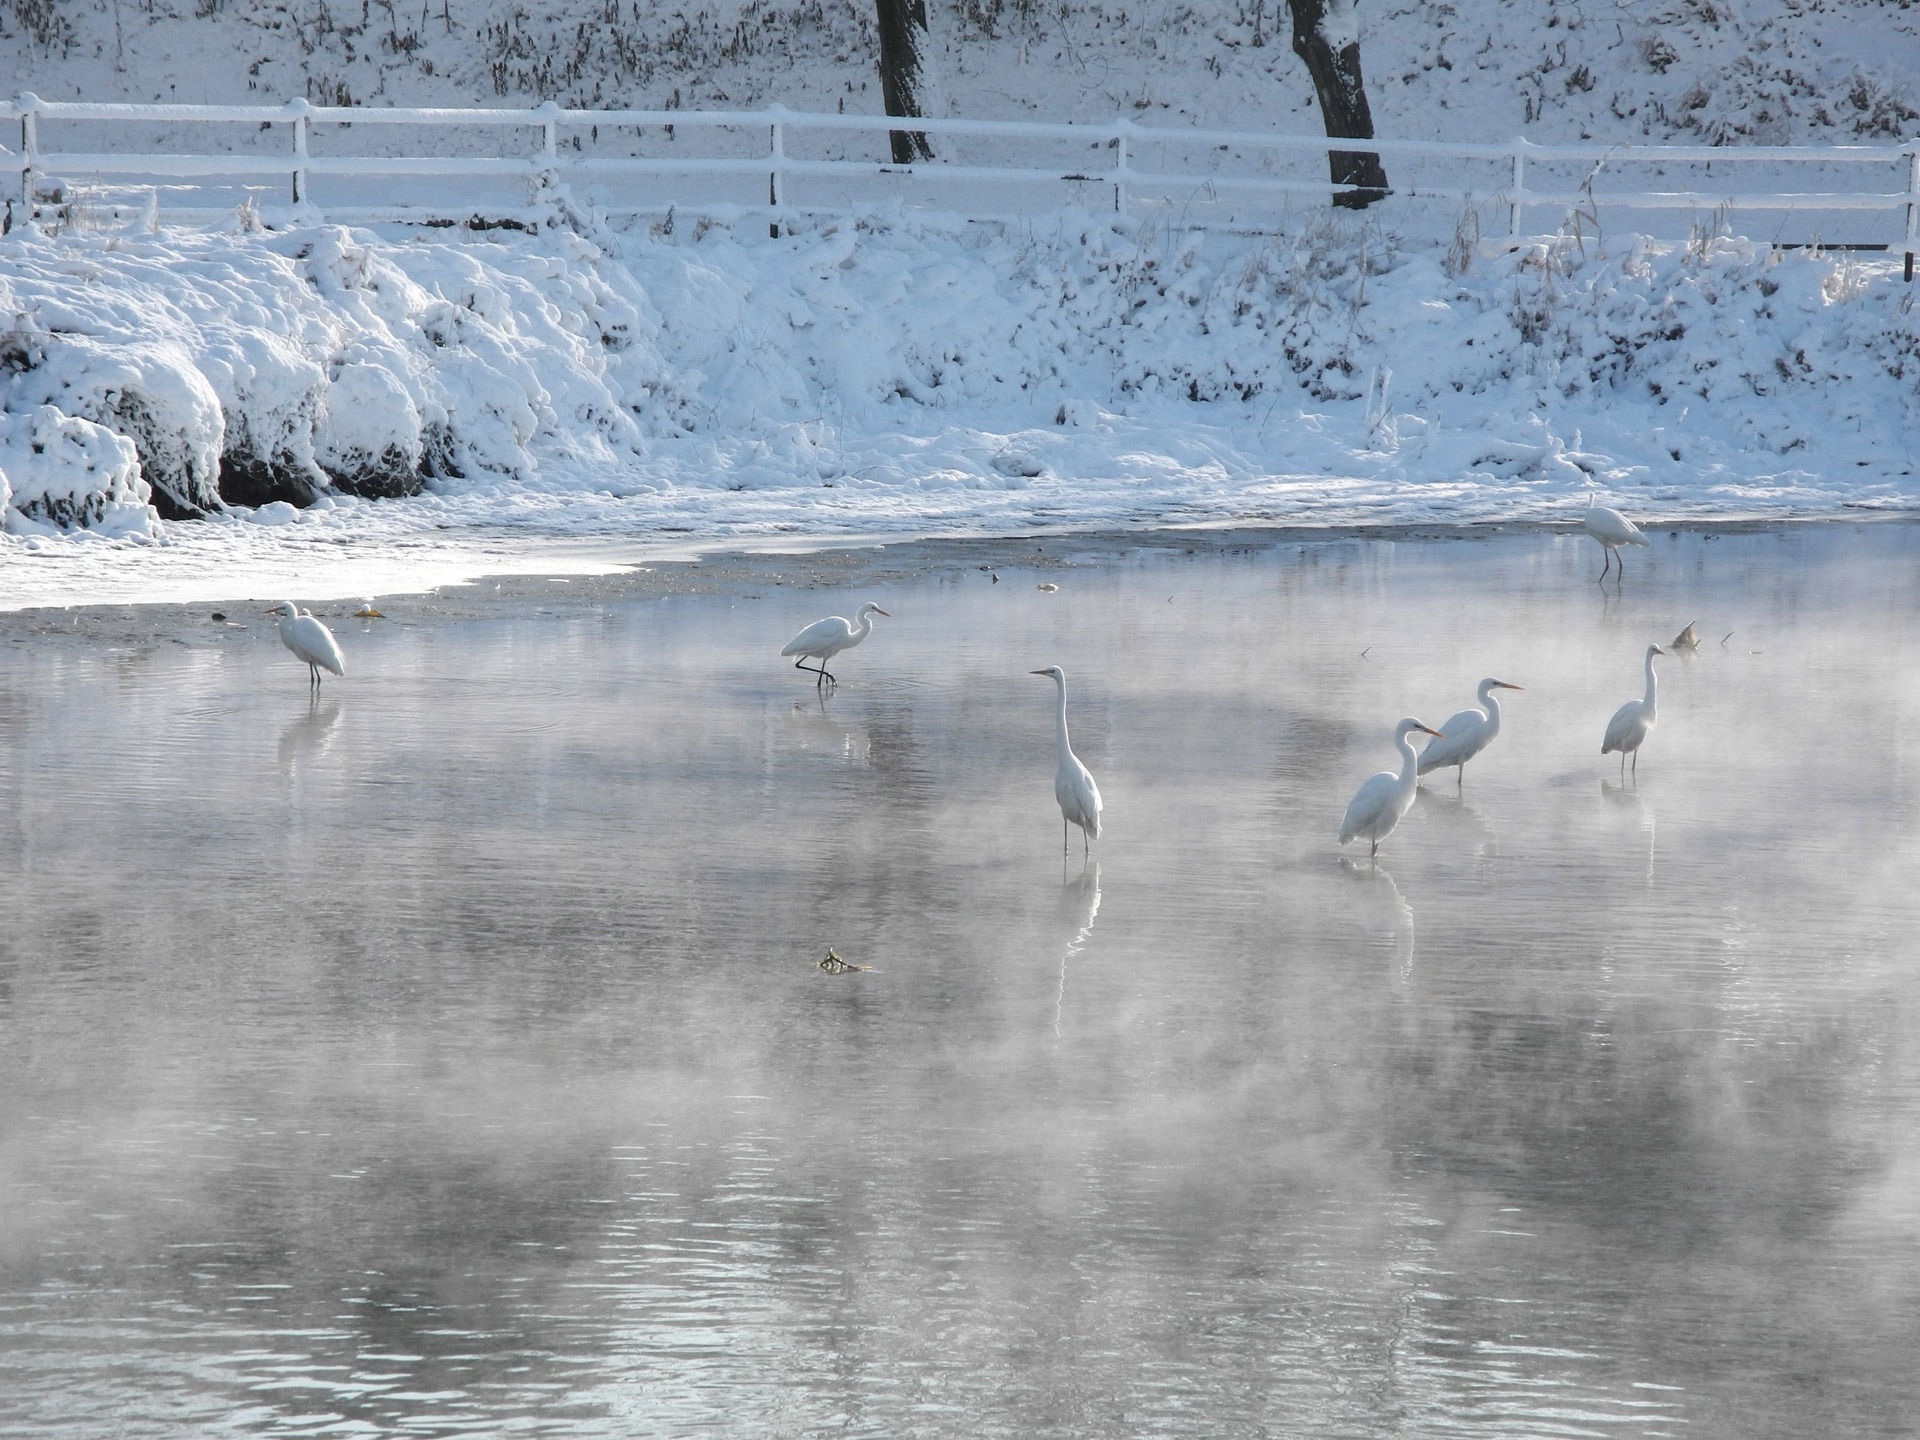
water, nature, outdoor, wilderness, snow, winter, bird, wave, animal, fly, wildlife, wild, ice, reflection, beak, weather, mammal, freedom, japan, feather, avian, majestic, wings, wetland, vertebrate, creature, water bird, freezing, white heron, mudflat, gifu, atmospheric phenomenon, gorokugawa